Japanese sea lion

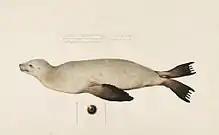
Illustration of a Japanese sea lion in a swimming position

Male Japanese sea lions were dark grey, reaching lengths of and weighed about . Females were significantly smaller at long and weighed about with a lighter grey colour than the males.